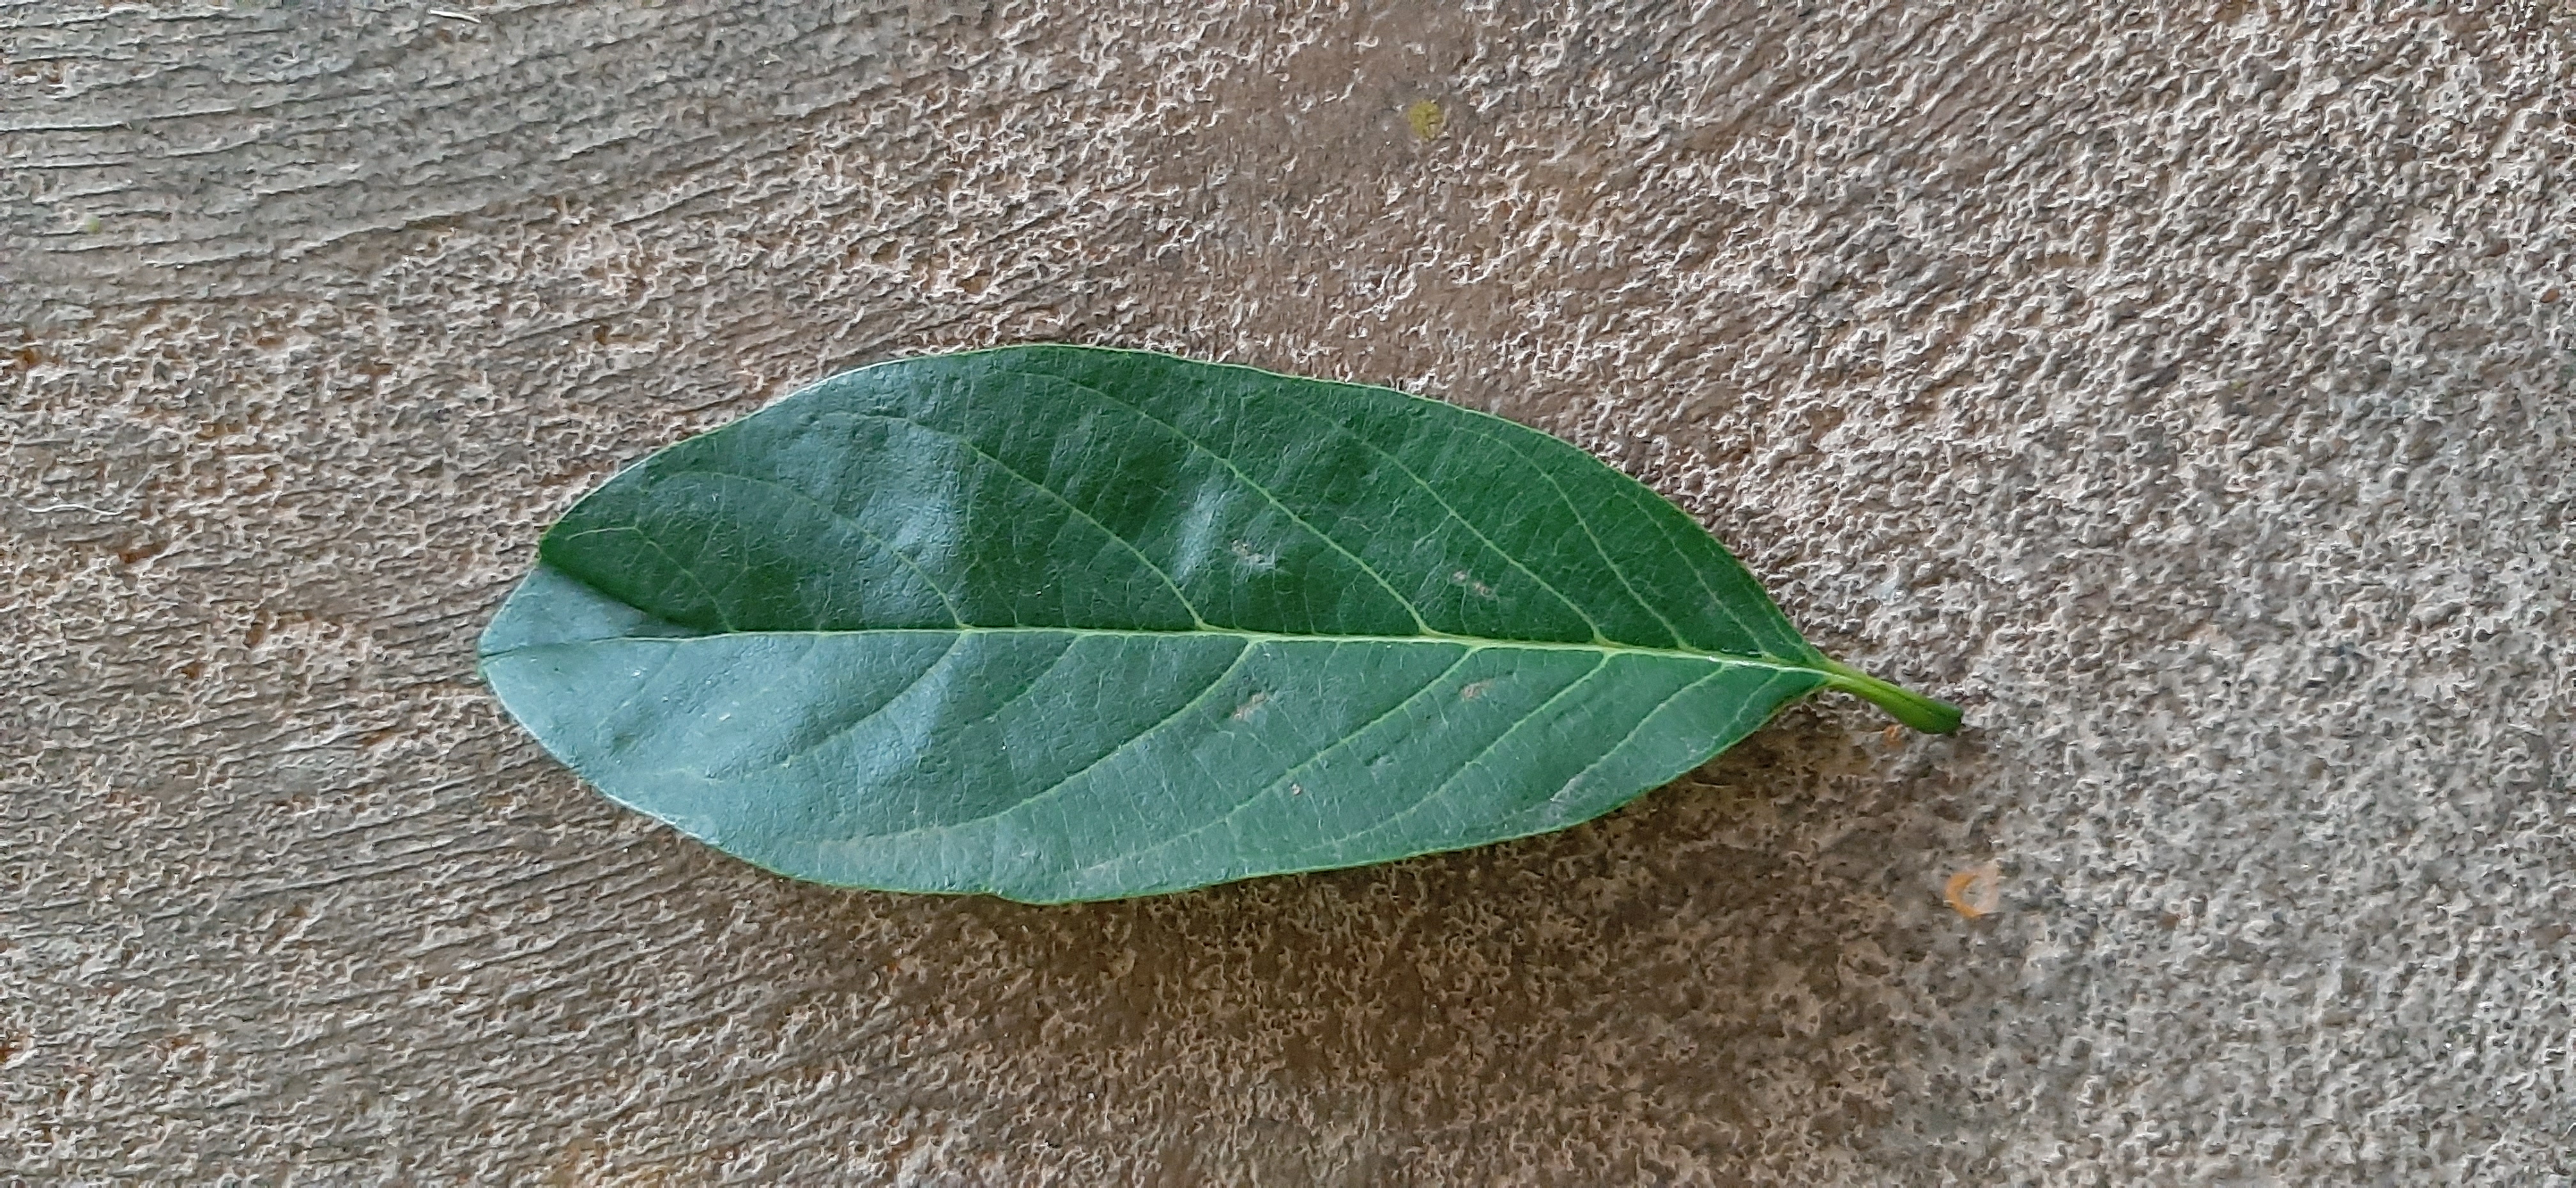
Plant: Seethapala